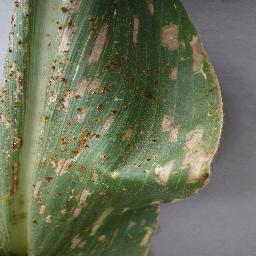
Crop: corn
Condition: (maize)_cercospora_spot_gray_spot